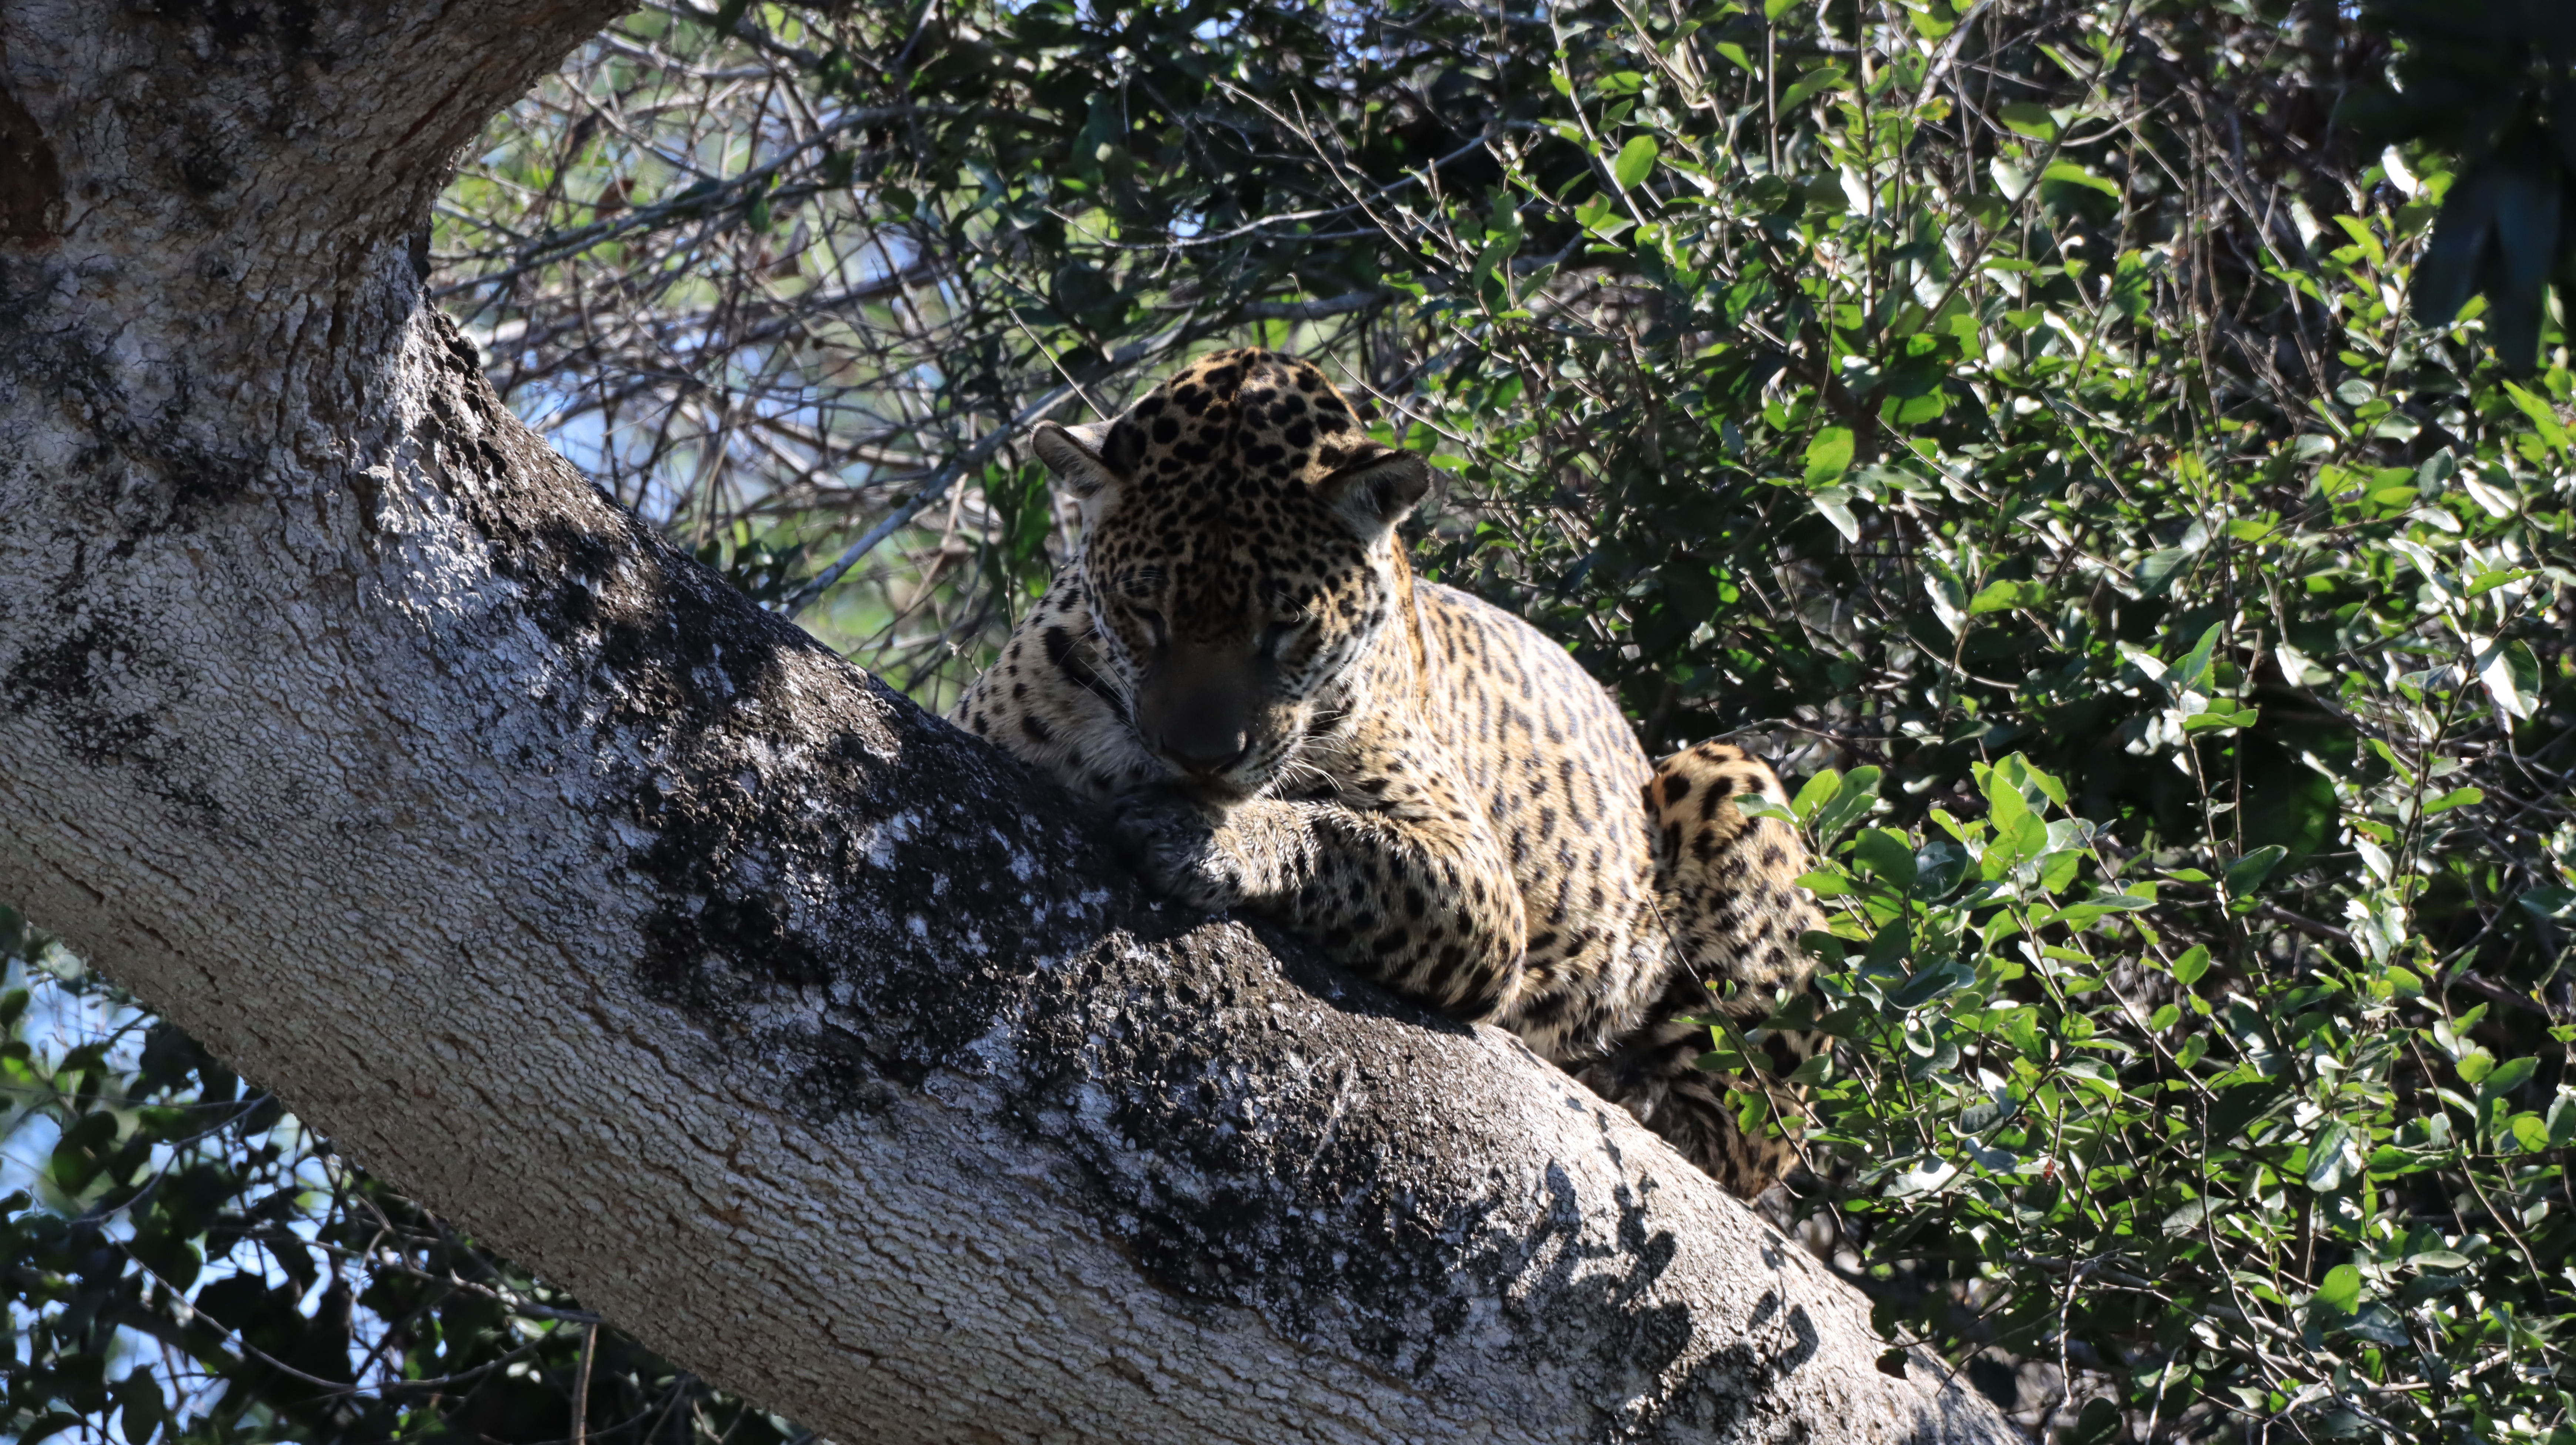
Jaguar: Medrosa